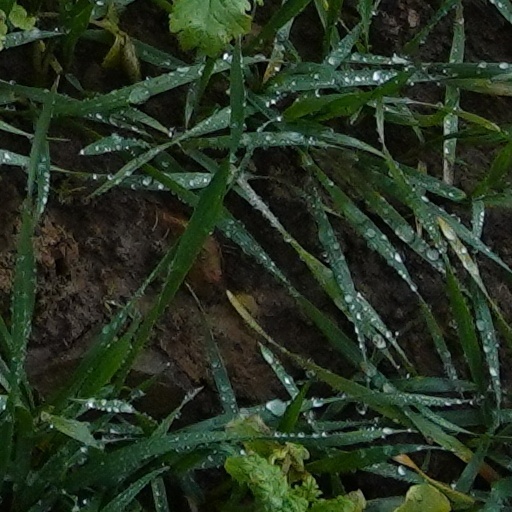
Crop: wheat